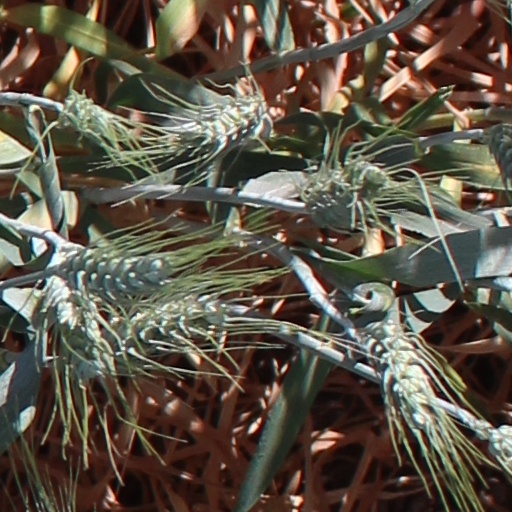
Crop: wheat